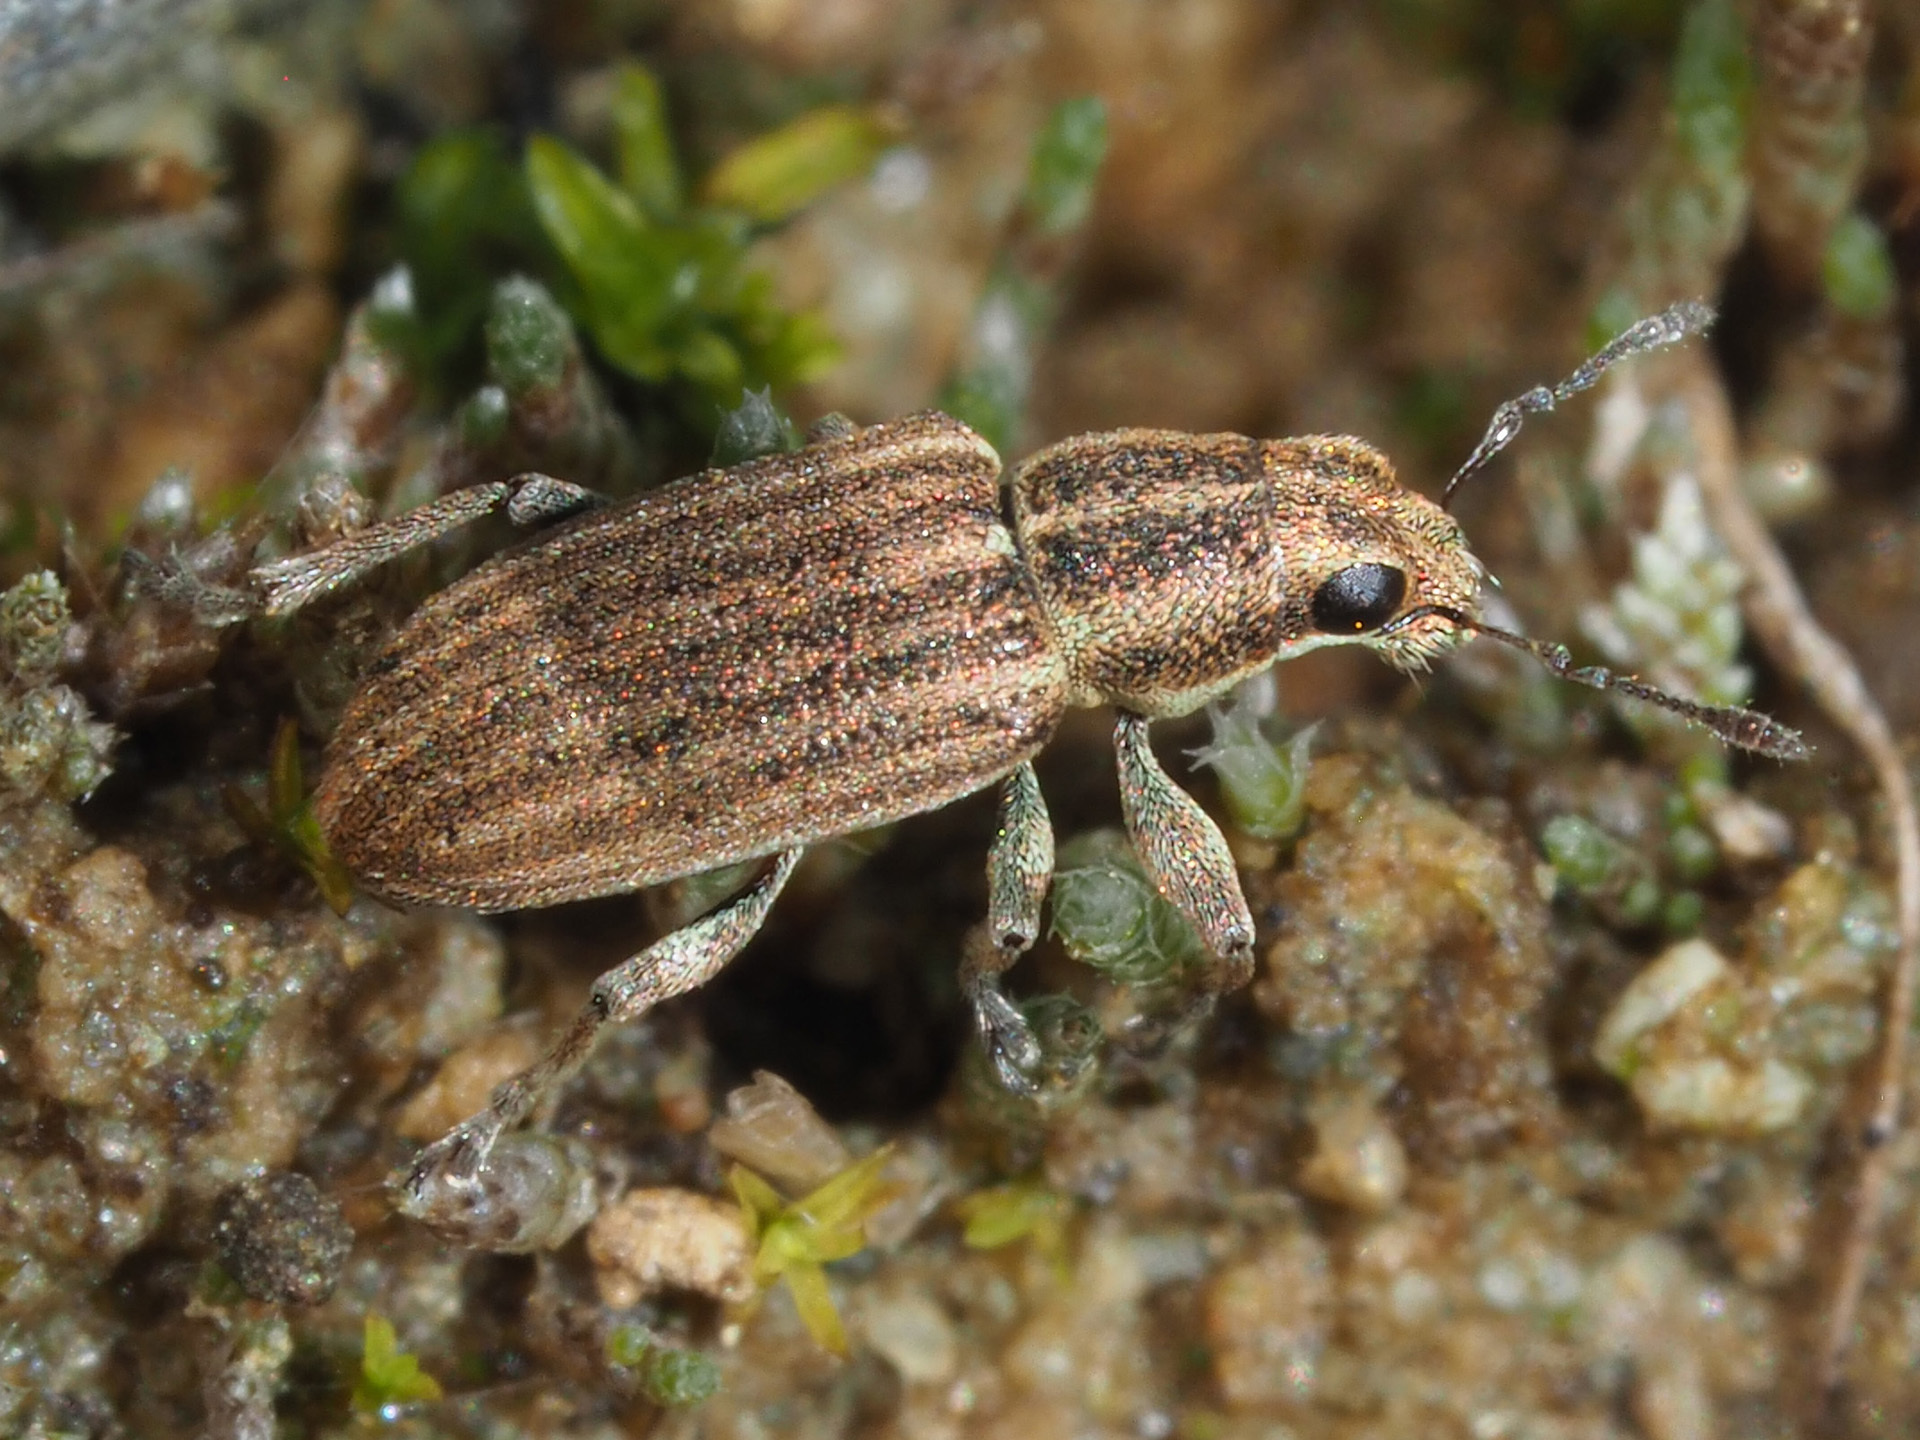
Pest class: pea_leaf_weevil